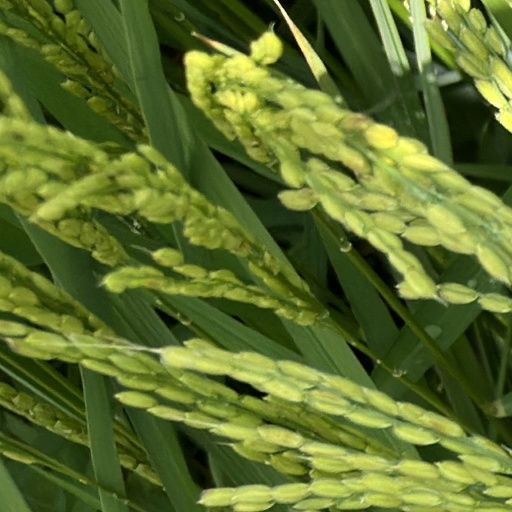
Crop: rice